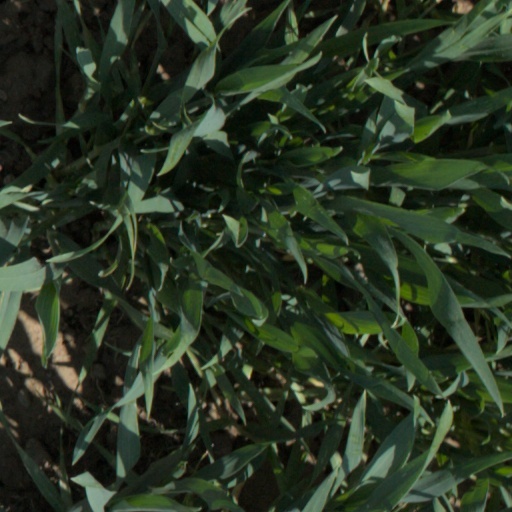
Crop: wheat